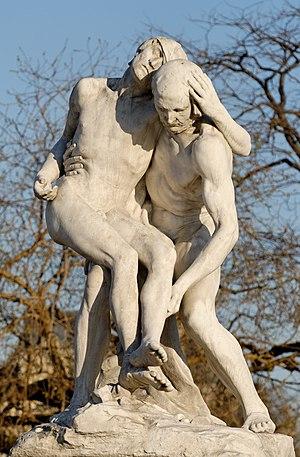
Le Bon Samaritain par François Sicard (français, 1862-1934). Jardins des Tuileries (Paris).
François-Léon Sicard né à Tours le 21 avril 1862 et mort à Paris 17ᵉ le 7 juillet 1934, est un sculpteur français.